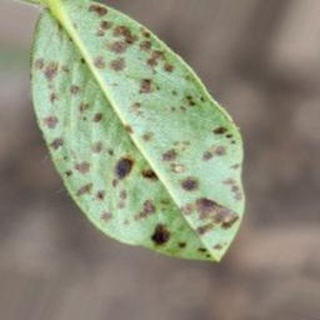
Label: groundnut_rust